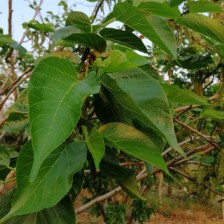
Variety: TaiwanMeacho